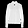
Label: Shirt